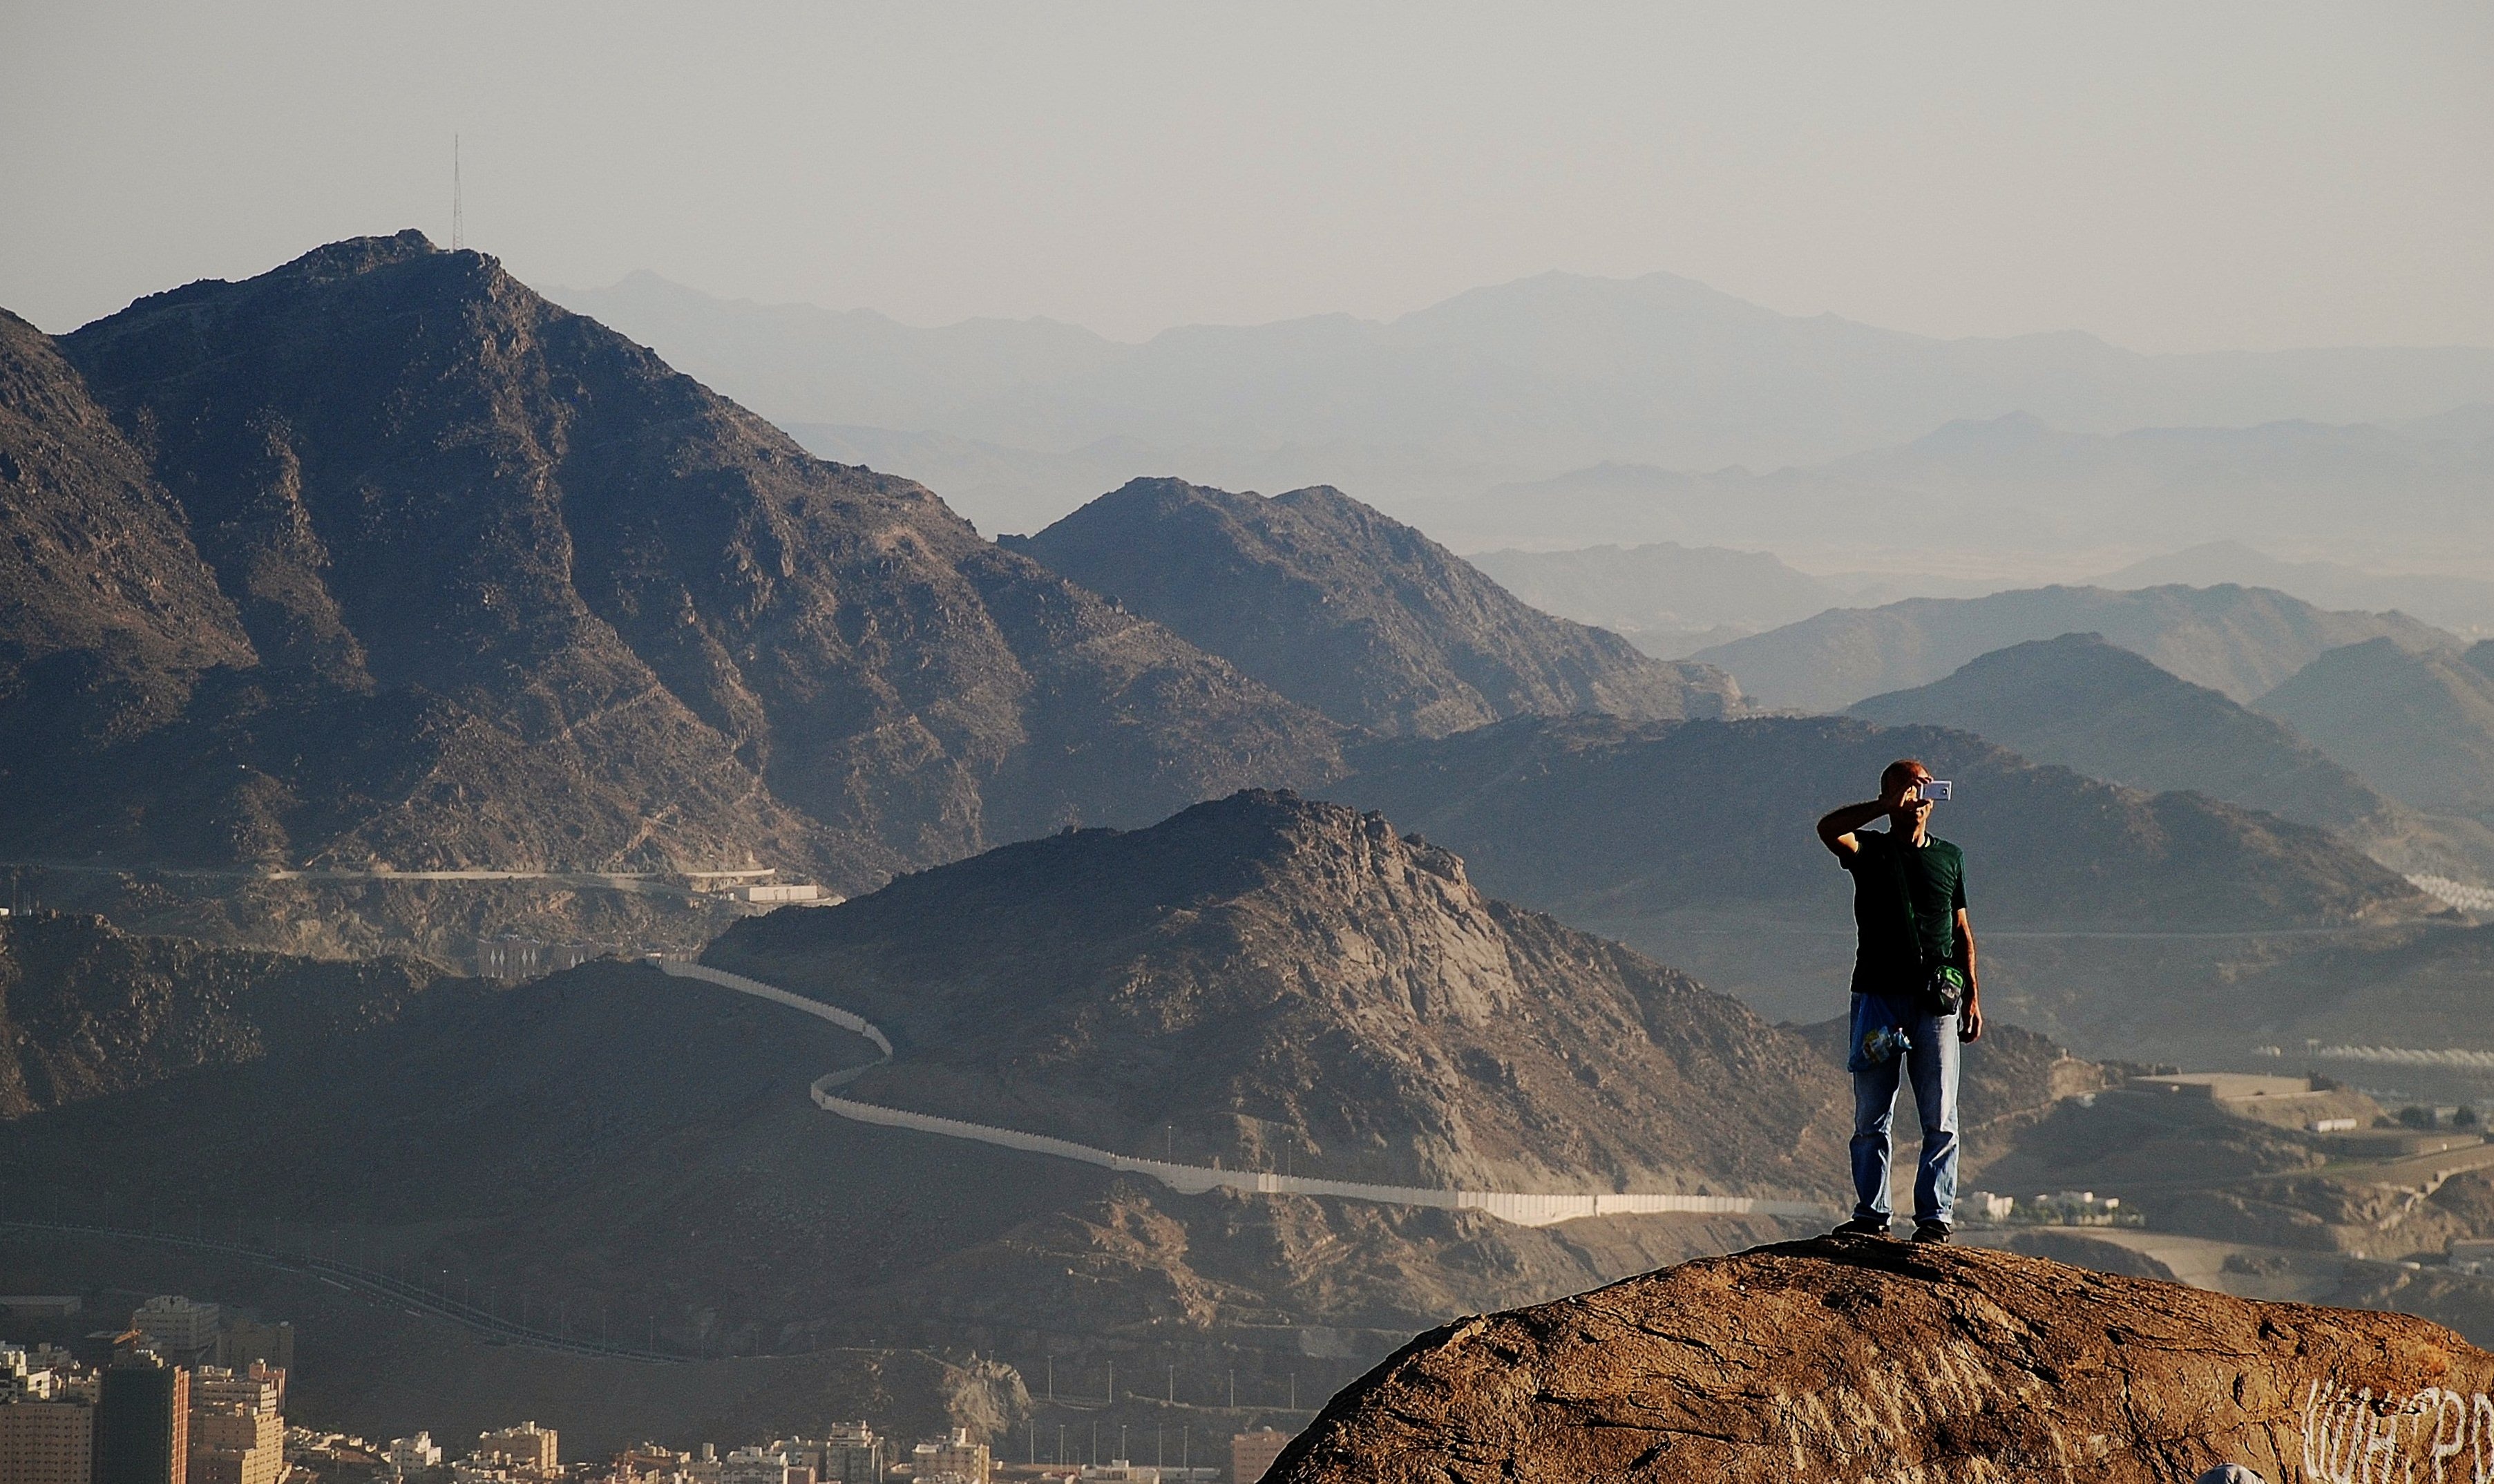
landscape, nature, rock, wilderness, walking, mountain, snow, winter, sky, morning, hill, adventure, view, valley, mountain range, extreme sport, ridge, summit, mountaineering, mountains, alps, distant view, landform, atmospheric phenomenon, mountainous landforms